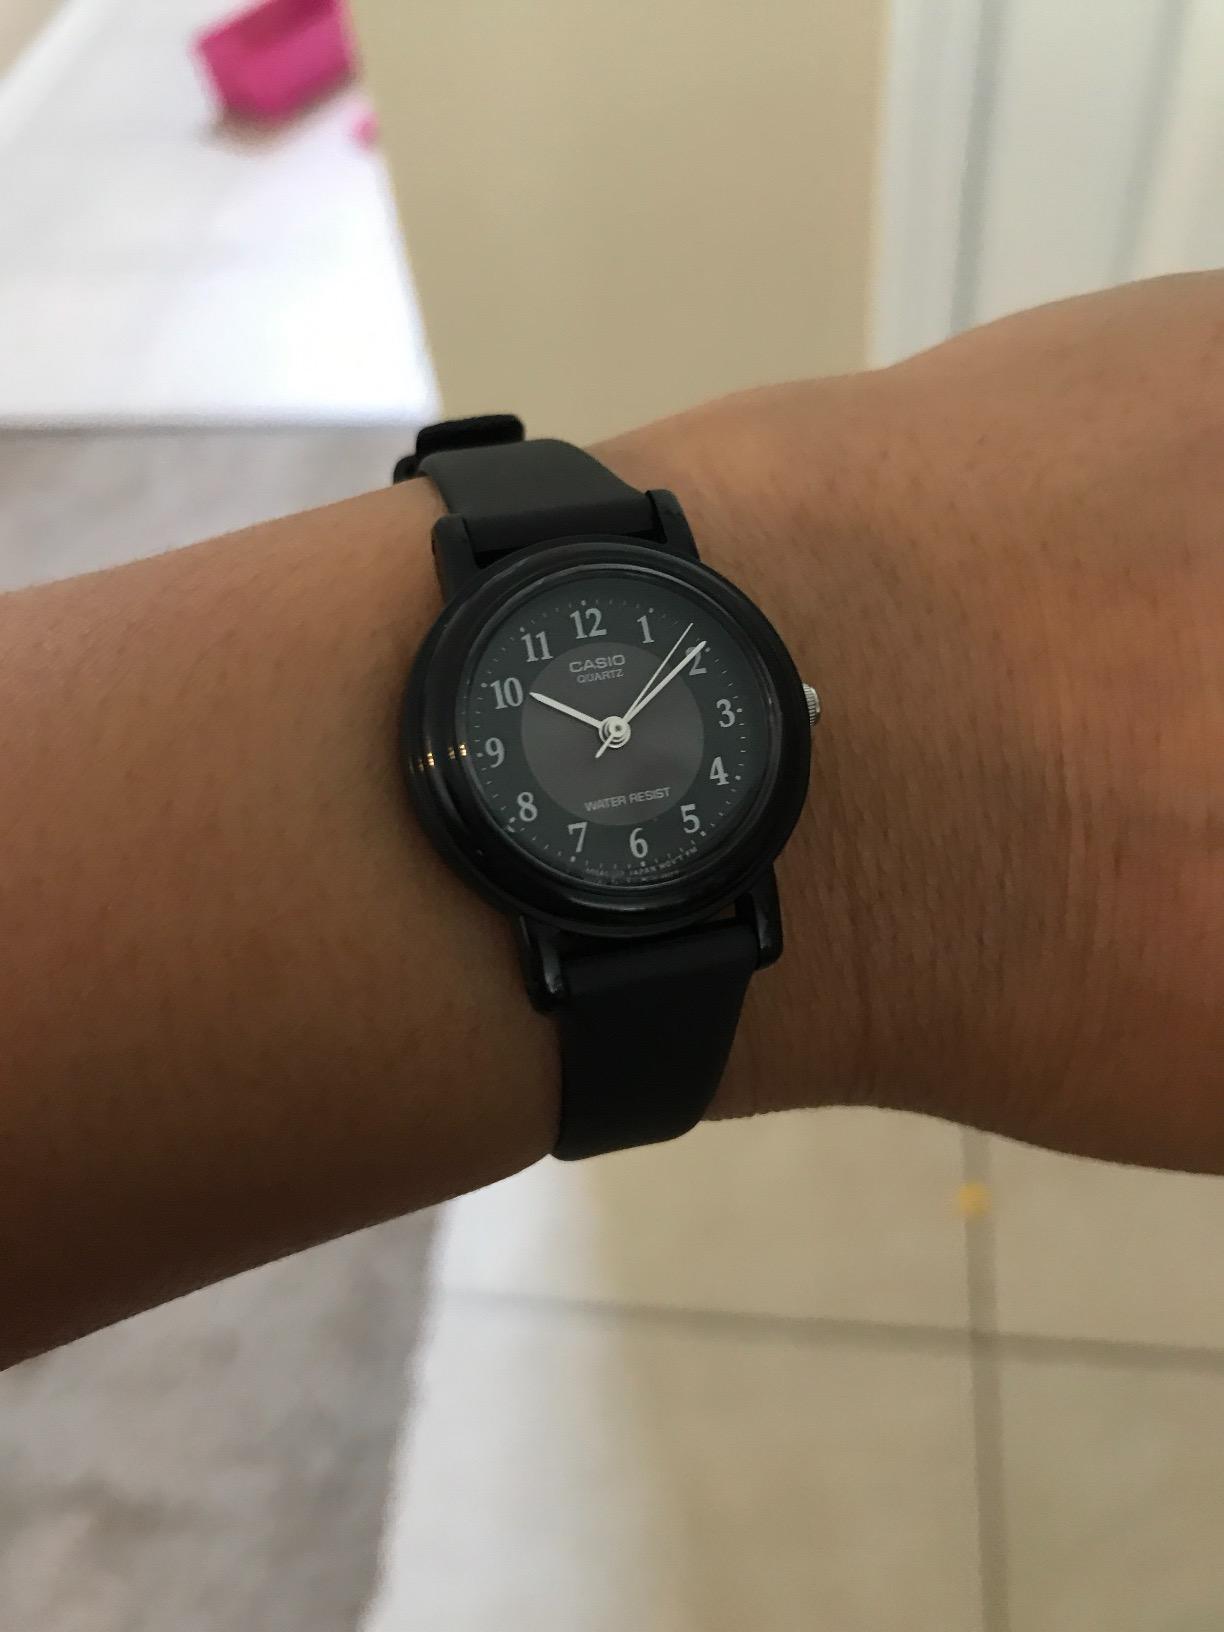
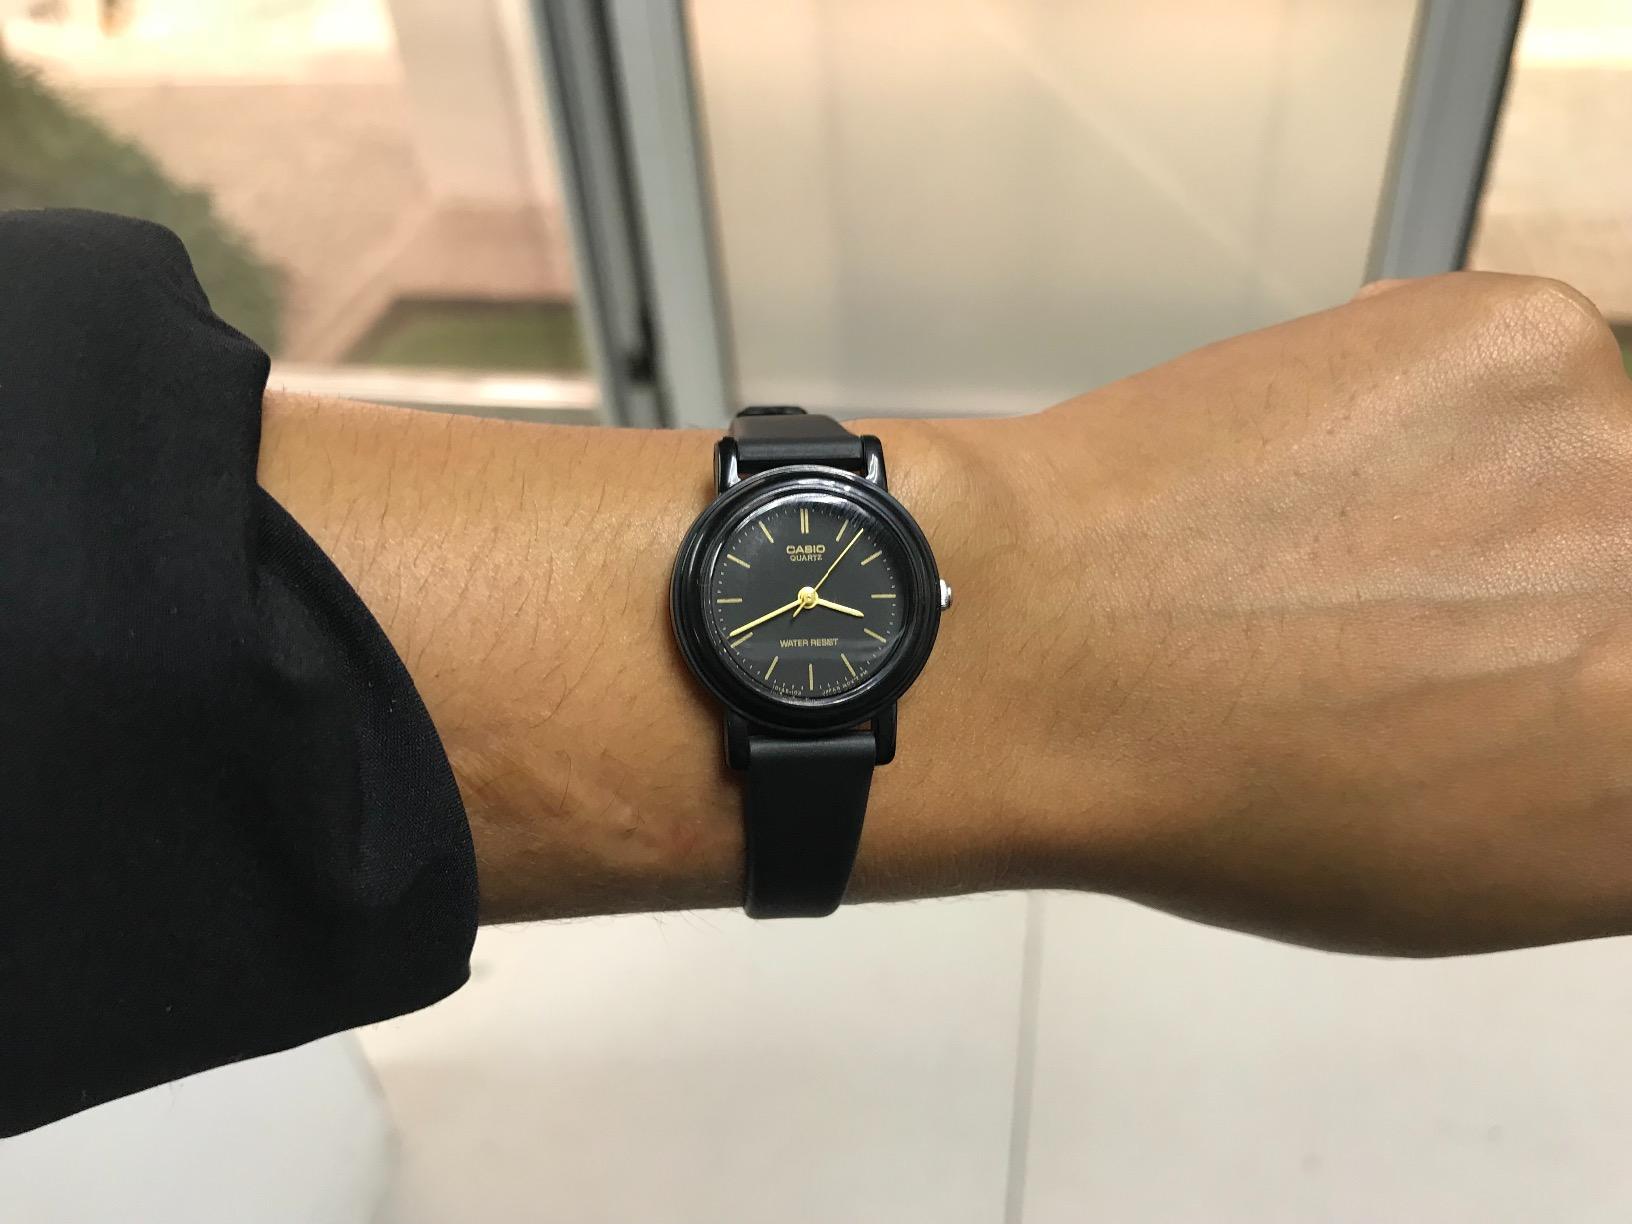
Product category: accessories_watch
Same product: no